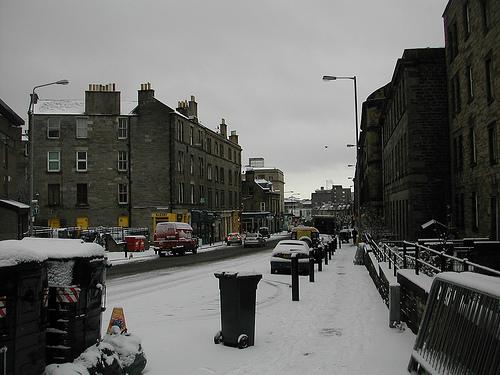
Weather: snow or frosty